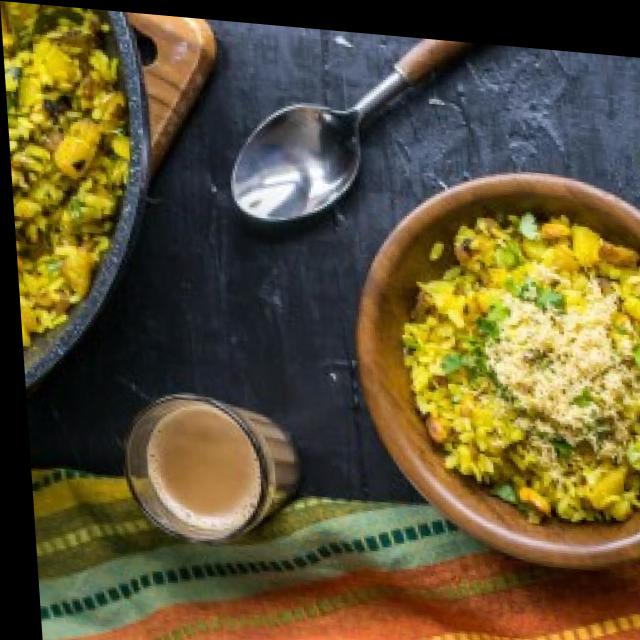
Dish: poha